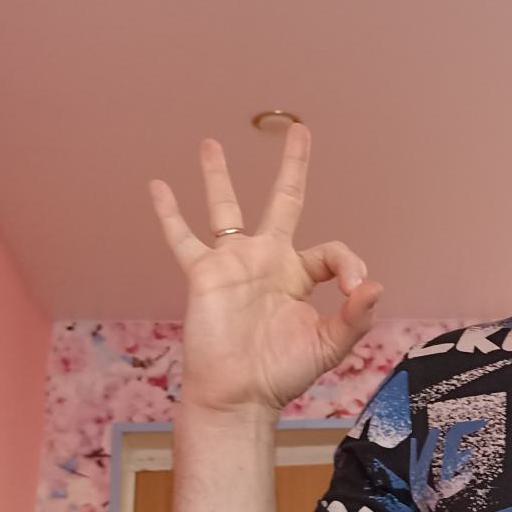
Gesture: ok